Traditions of the École Polytechnique

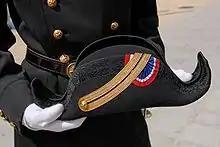
Bicorne.

All engineering students (French or otherwise) have a specific uniform unique to the École Polytechnique, called the "" or "GU," which is custom-made. It notably includes a bicorne hat and a sword called the "tangente." The uniform is worn during military ceremonies and other events such as the École Polytechnique Ball. Students no longer wear the uniform during lessons, except for important conferences with guest speakers. The uniform has undergone numerous changes throughout history. The current uniform is made by the Balsan company, costing €1,300. Since women were admitted to the École Polytechnique in 1972, a female version of the uniform has been available. Women wore a tricorne hat until 1996, when it was replaced by a bicorne identical to the men's. The skirt of the female uniform, introduced in 1972, evolved over the years until it was replaced by trousers for the X2020 class.